2015 AFC Asian Cup Group C

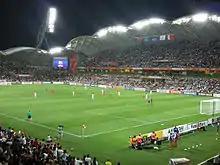
Iran v Bahrain

Ehsan Hajsafi and Masoud Shojaei scored either side of half-time for Iran, who were roared on by the vast majority of the 17,712 strong crowd in Melbourne. Hajsafi opened the scoring in first-half stoppage time when his volley looped under the bar after Bahrain had partially cleared a corner, while Shojaei doubled Iran's lead in the 71st minute from another set piece. Iran showed plenty of power down the flanks, guile in midfield and defensive solidity and, barring a number of dubious offside calls, could have won by more than two goals. Iran supporters had been raucously cheering their team for at least half an hour before the game began but it was Bahrain who made the brighter start.